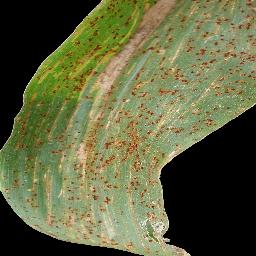
Label: Corn___Common_rust